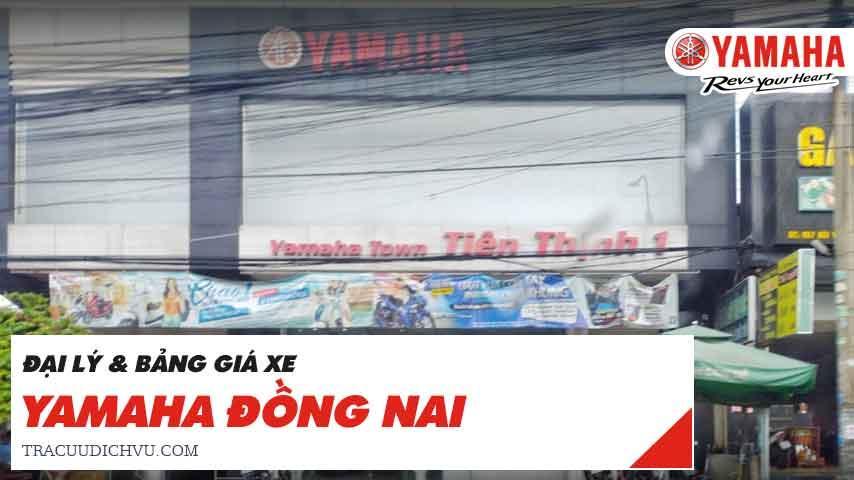
đây là khung cảnh nhìn từ phía trước của một cửa hàng